Economy of Chennai

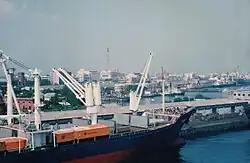
The Chennai Port, one of the biggest in South Asia

Chennai, formerly known as Madras, is the capital city of the Indian state of Tamil Nadu. As of 2022 the Nominal GDP of the Chennai metropolitan area is